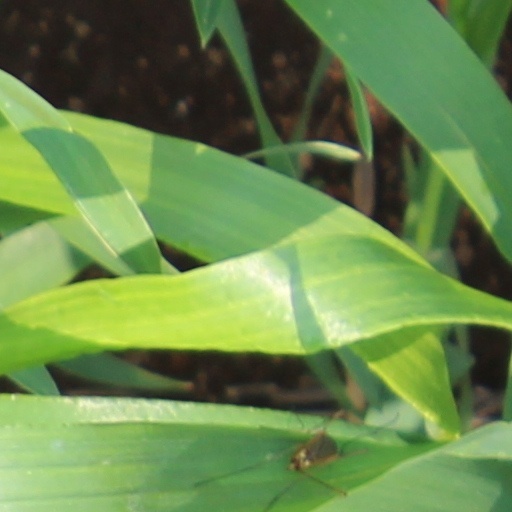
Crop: wheat